History of the University of California, Santa Barbara

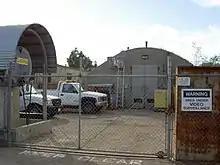
Former MCAS Santa Barbara munitions bunker currently being used as storage by UCSB

Originally, the regents envisioned a small, several thousand-student liberal arts college, a so-called "Williams College of the West", at Santa Barbara. Chronologically, UCSB is the third general-education campus of the University of California, after Berkeley and UCLA (the only other state campus to have been acquired by the UC system). The original campus the regents acquired in Santa Barbara was located on only of largely unusable land on a seaside mesa. The availability of a portion of the land used as Marine Corps Air Station Santa Barbara until 1946 on another seaside mesa in Goleta, which the regents could acquire for free from the federal government, led to that site becoming the Santa Barbara campus in 1949.